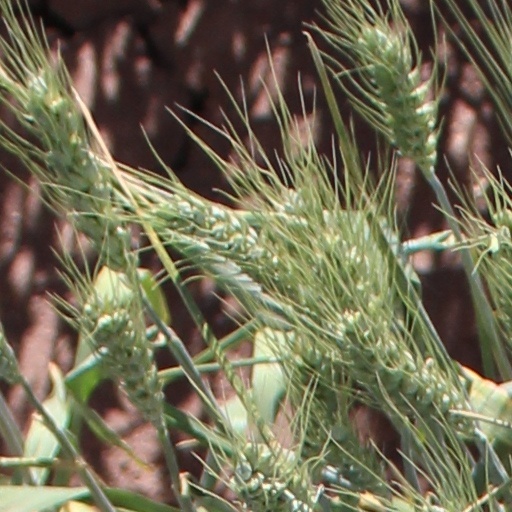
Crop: wheat